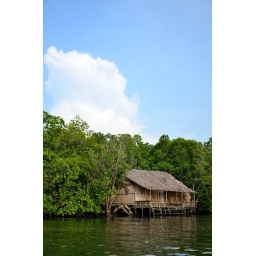
house over the river